Symphony No. 15 (Shostakovich)

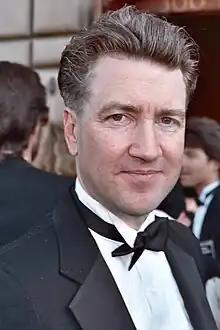
David Lynch in 1990

During the production of the 1984 film, "Dune", the film director David Lynch told its composer, David Paich, that he wanted a score that resembled Shostakovich. While working on the screenplay for his subsequent film, "Blue Velvet", Lynch repeatedly listened to Shostakovich's Fifteenth Symphony: